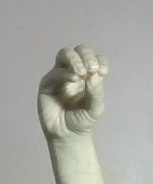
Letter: ha